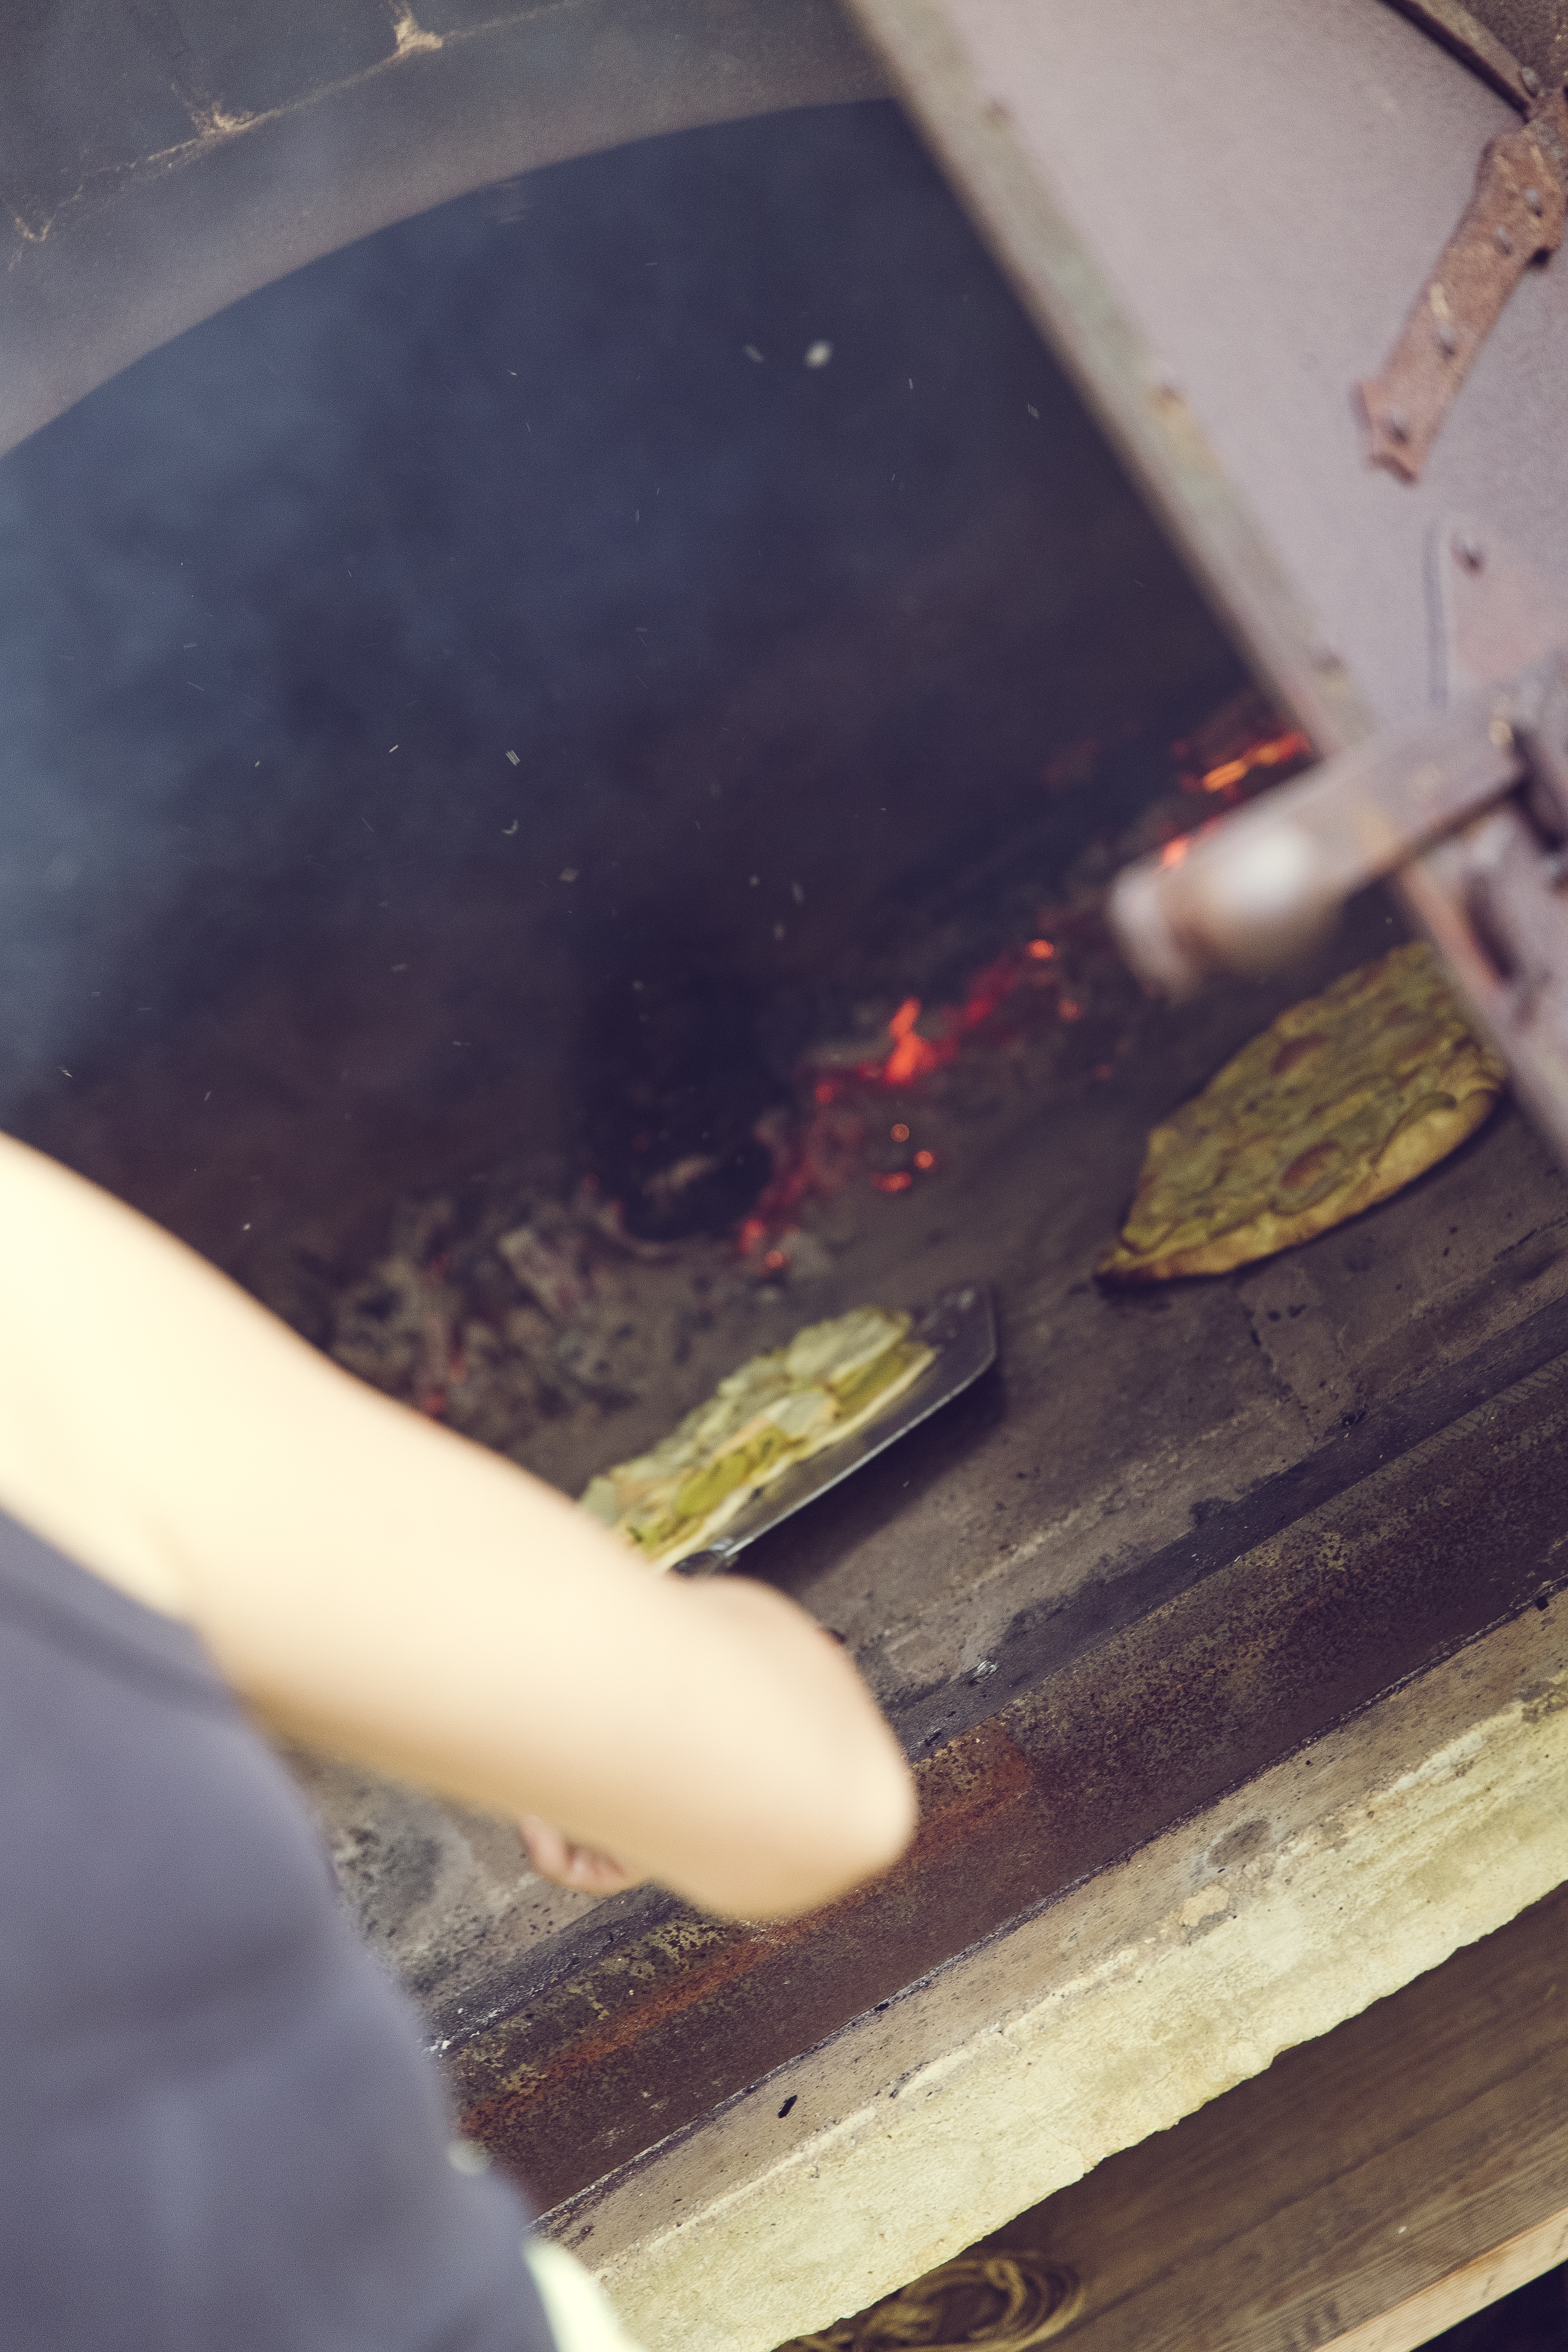
hand, wood, white, floor, glass, food, color, flame, fire, fireplace, blue, black, lunch, homemade, dough, pizza, hot, tomatoes, photograph, oven, shape, pizzeria, wood fire, wood burning stove, stone oven, scalloped, pizza oven, wood fired pizzas, pizza maker